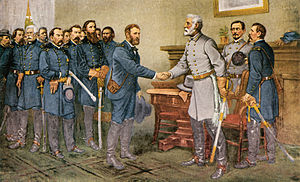
Ulysses S. Grant / Øverstkommanderende for Unionens hære / Kampagnen i 1864-65
General Lee (forgrunden, i grå) overgiver sig til Grant (forgrunden, i blå) efter Slaget ved Appomattox Courthouse, 9. april 1865.
Ulysses S. Grant, var en amerikansk general og USA's 18. præsident fra det Republikanske Parti. Grant blev internationalt kendt som Nordstaternes førende general under Den Amerikanske Borgerkrig.